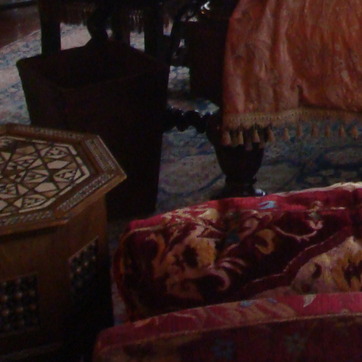
Material: carpet